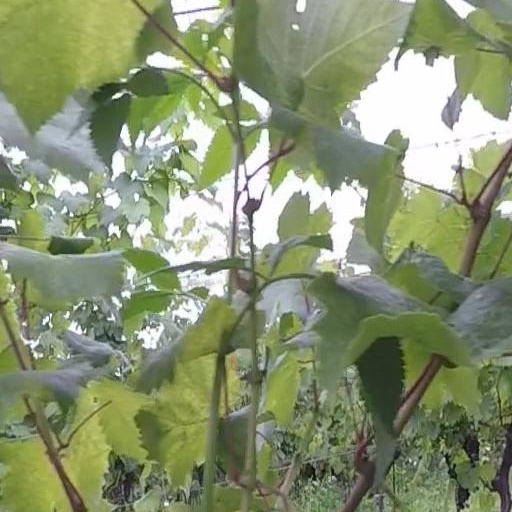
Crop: grape